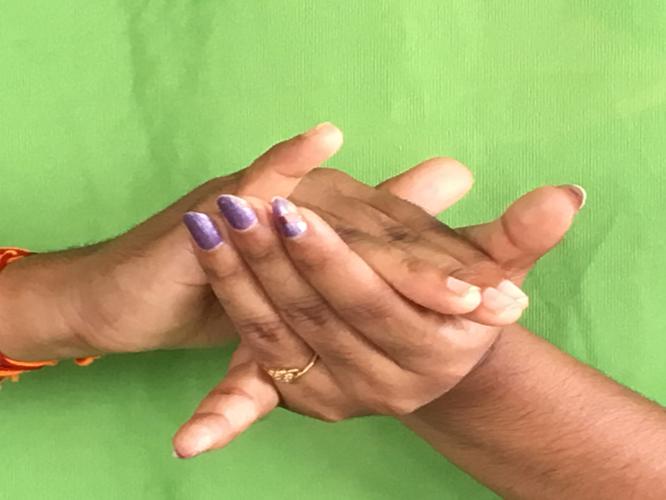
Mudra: Kurma
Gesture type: double_hand